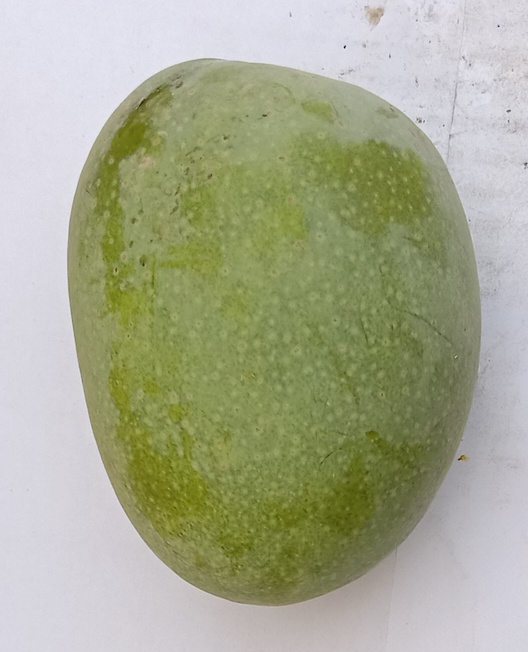
Mango variety: Anwar Ratool